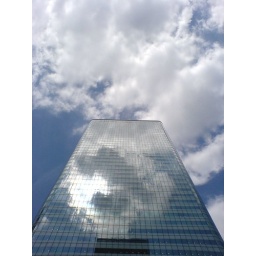
Lunchtime sitting on the grass in Canada Square I looked up to see this...reflections on the front of the tower.